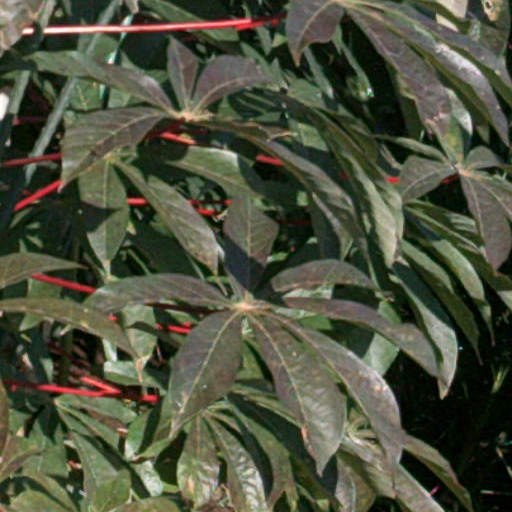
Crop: cassava